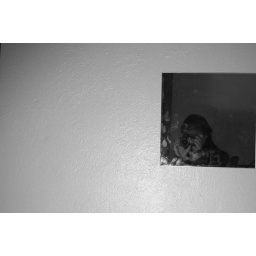
self portrait in dirty mirror